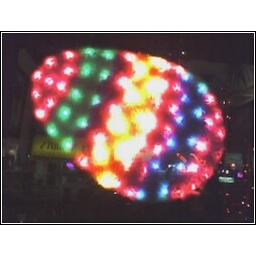
In the window of a chicken restaurant in Vancouver. The chicken came first.